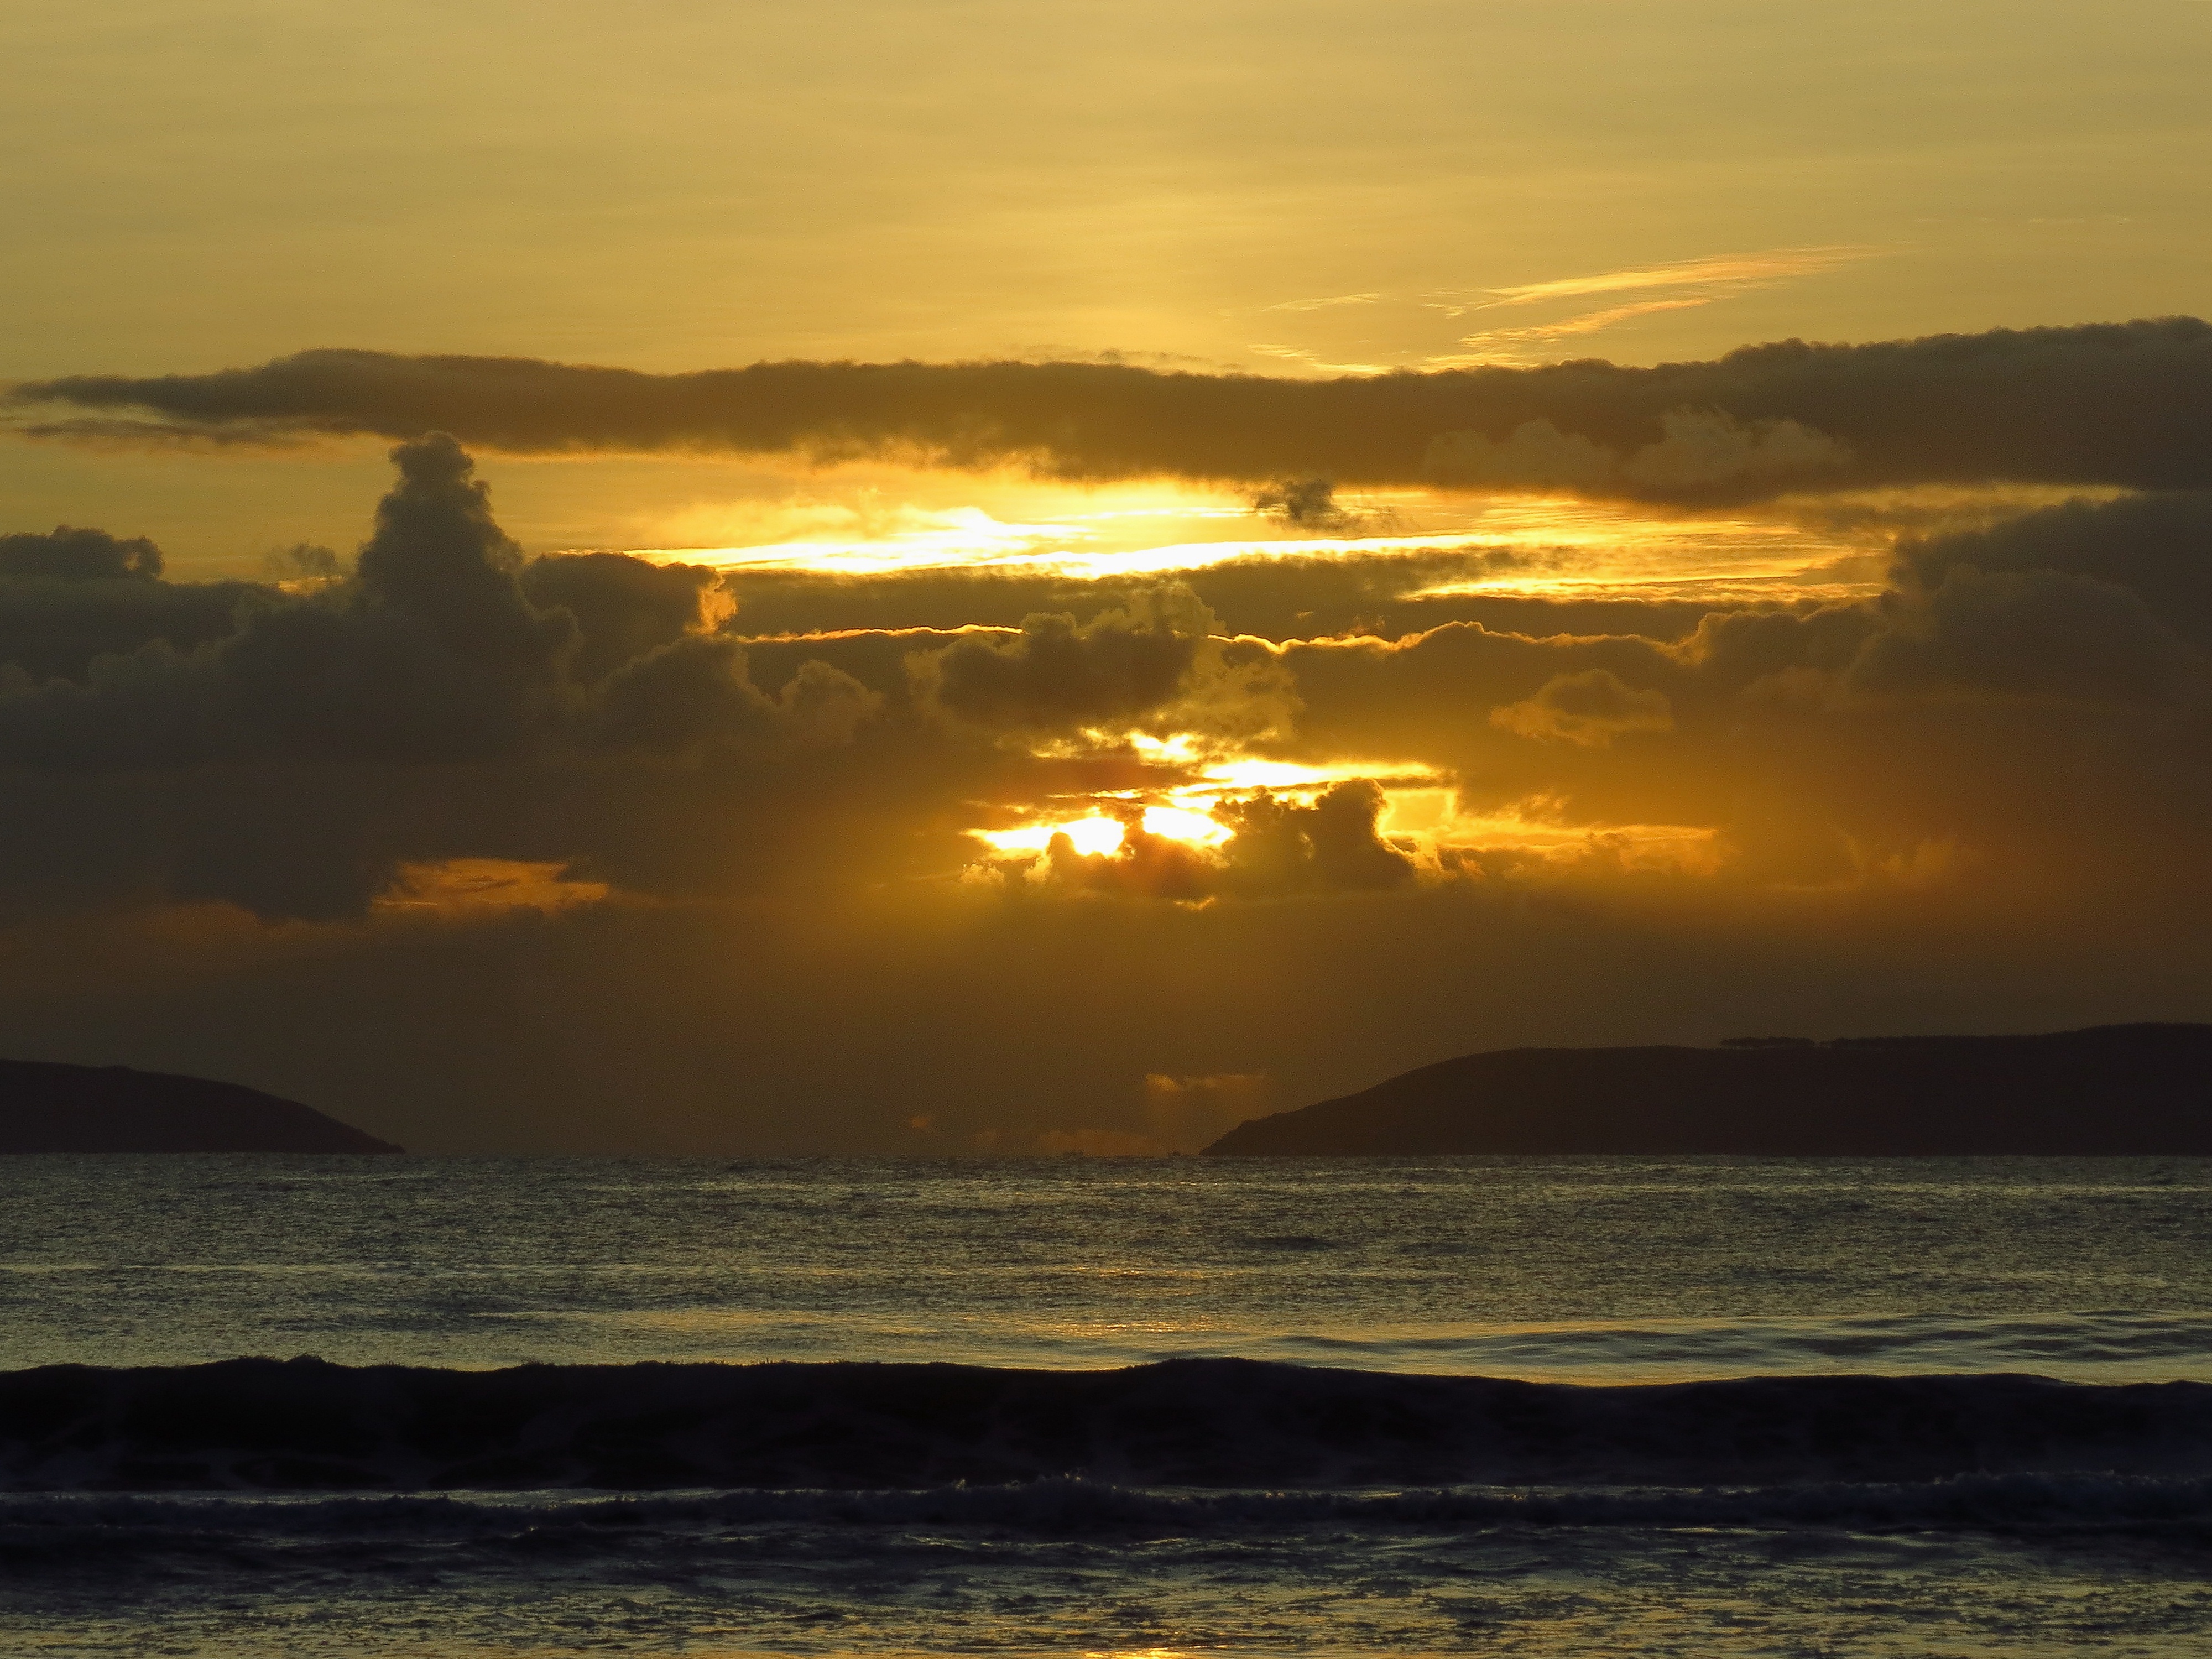
beach, landscape, sea, coast, ocean, horizon, cloud, sun, sunrise, sunset, sunlight, morning, shore, wave, dawn, dusk, evening, bay, body of water, spain, galicia, pontevedra, sanxenxo, paisajes, spaa, ggl1, gaby1, canonsx40hs, montalvo, afterglow, atmospheric phenomenon, wind wave